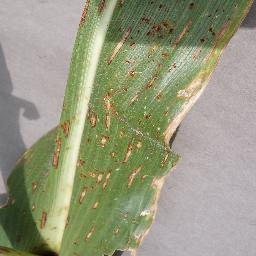
Label: Corn___Cercospora_leaf_spot Gray_leaf_spot